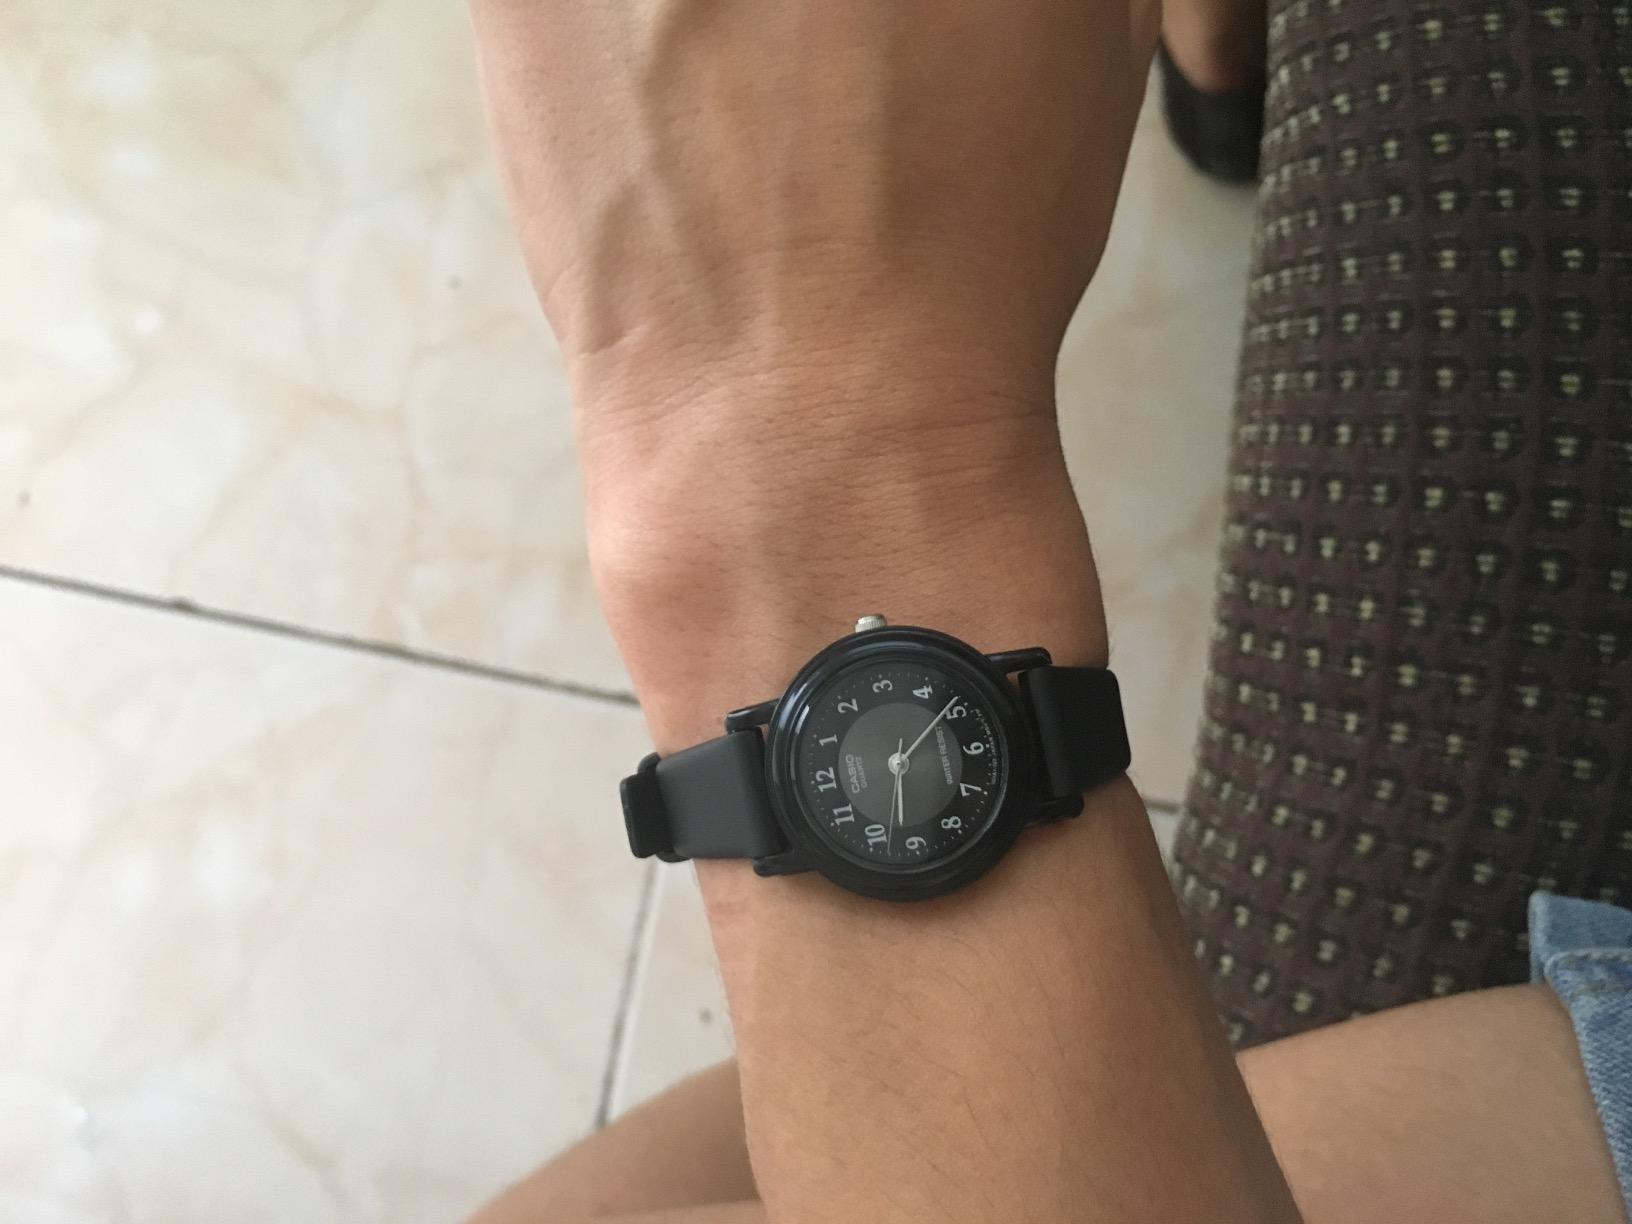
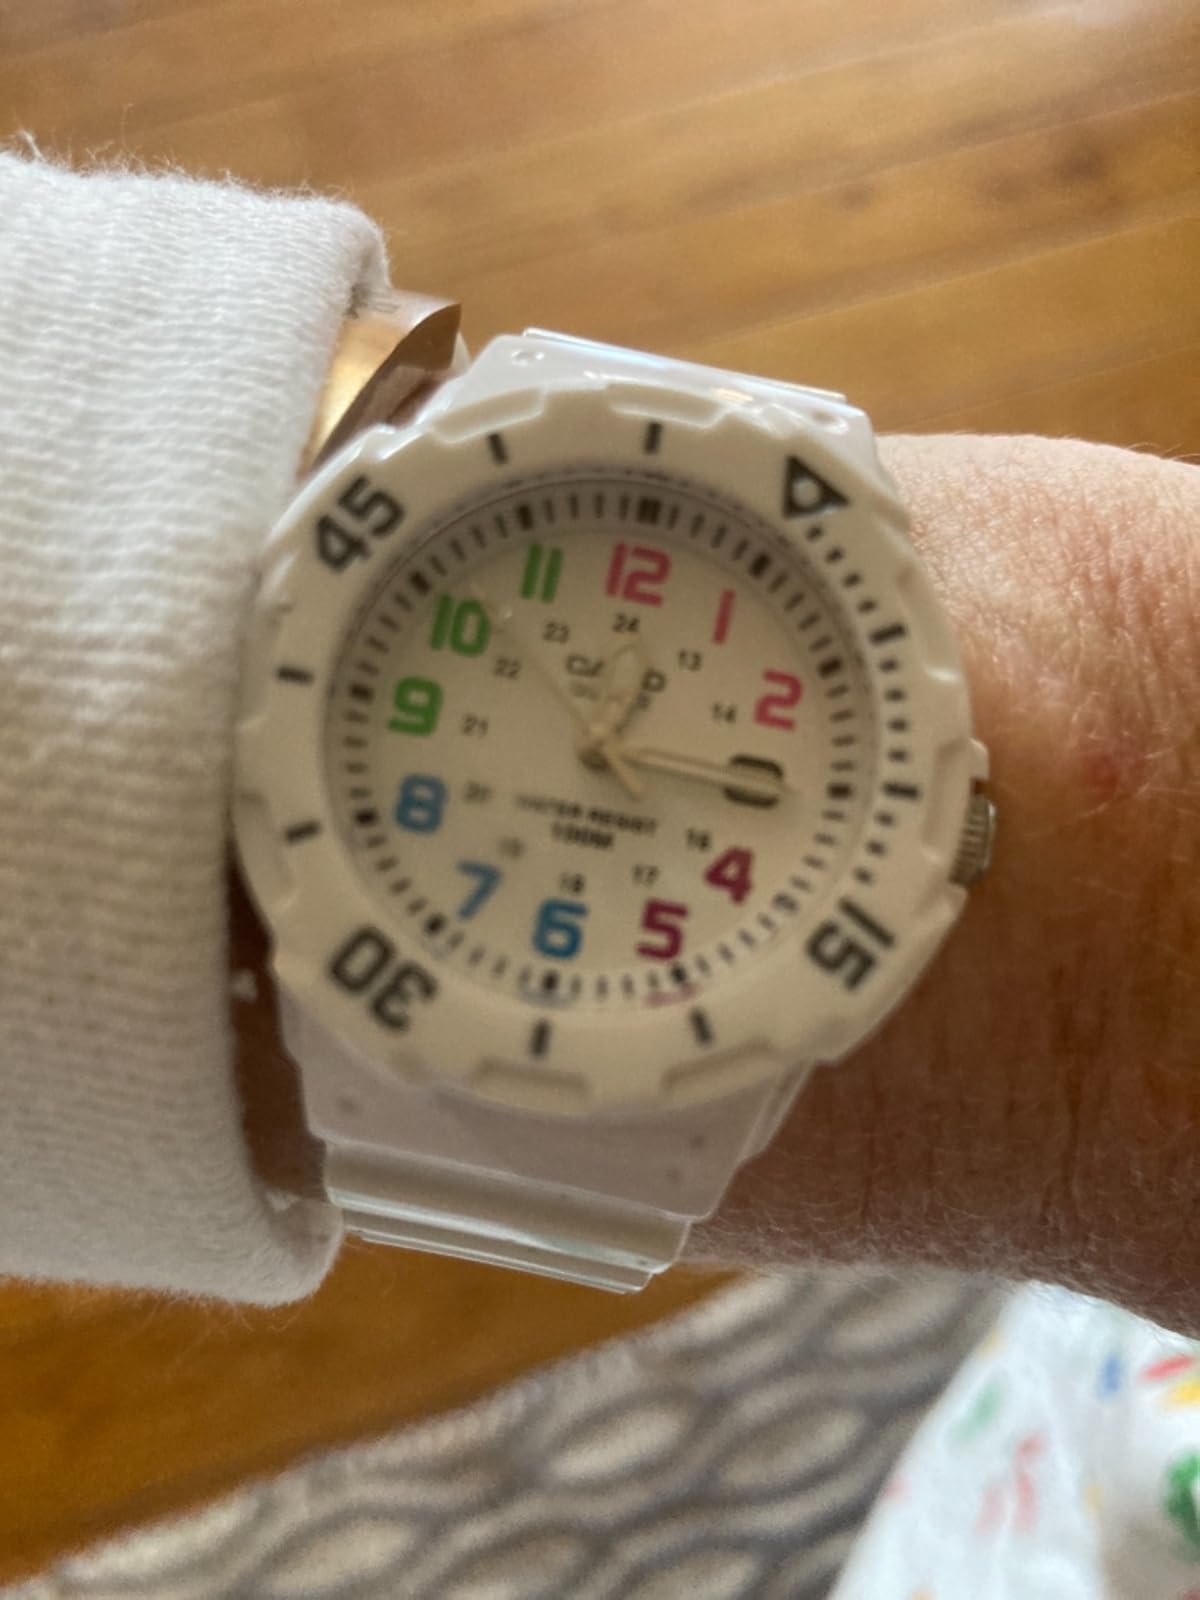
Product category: accessories_watch
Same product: no